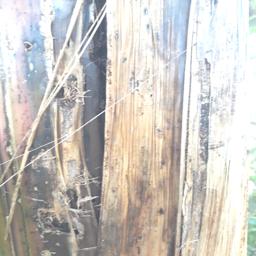
Label: PSEUDOSTEM WEEVIL